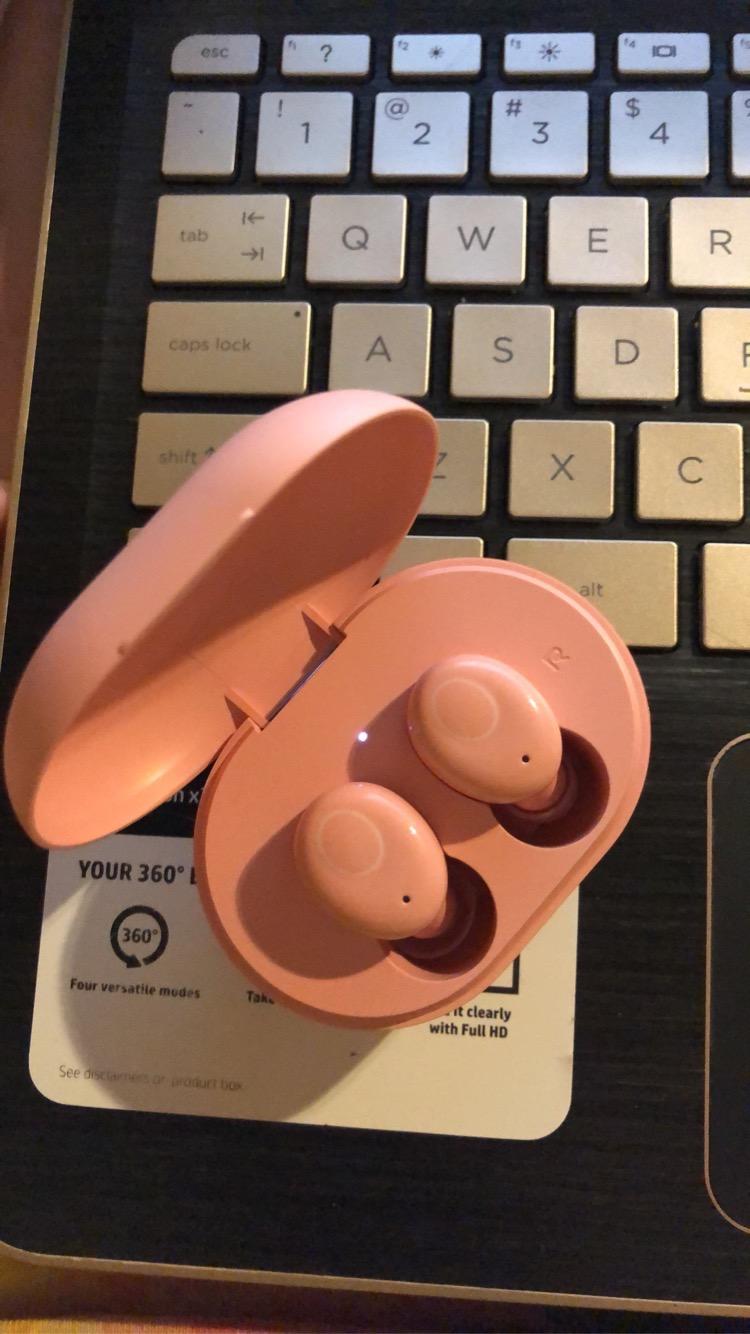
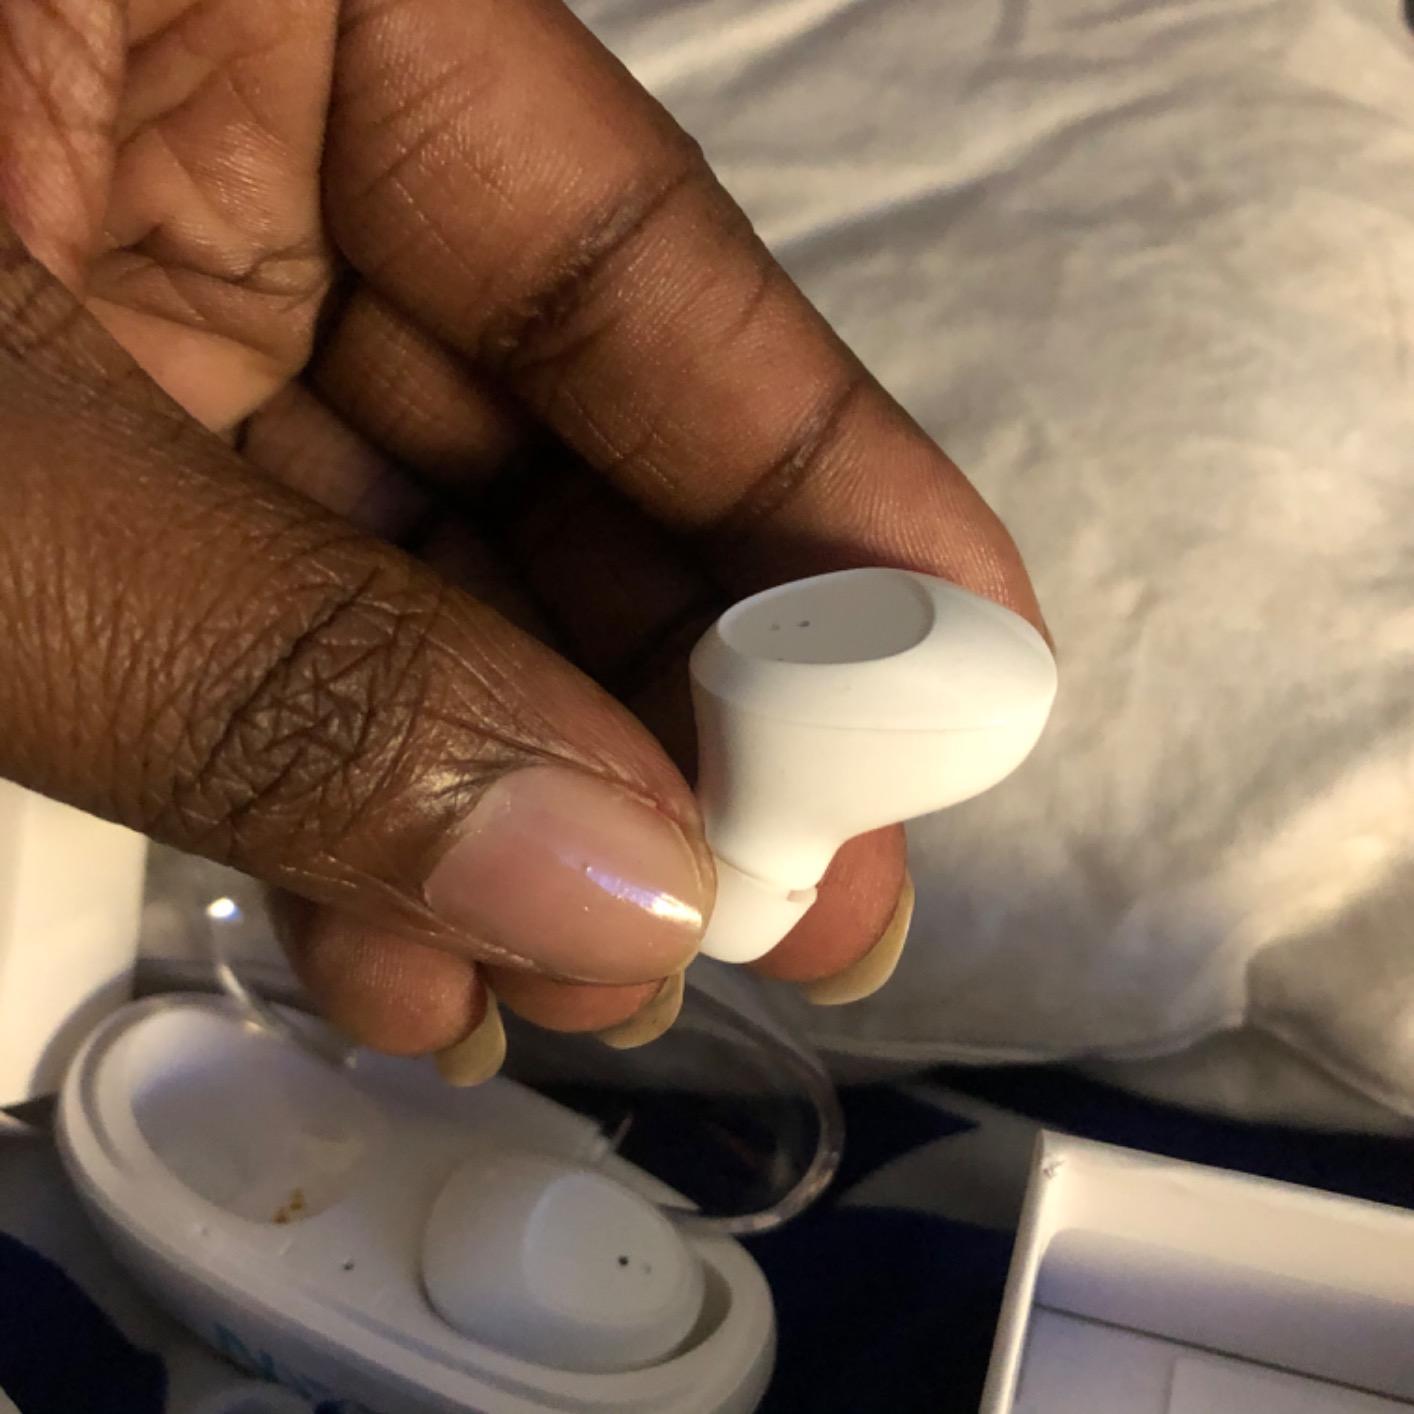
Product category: earbuds
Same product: no